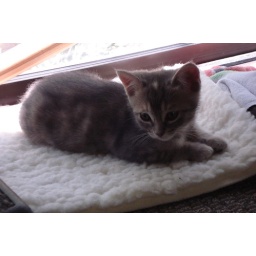
gray in window shadow